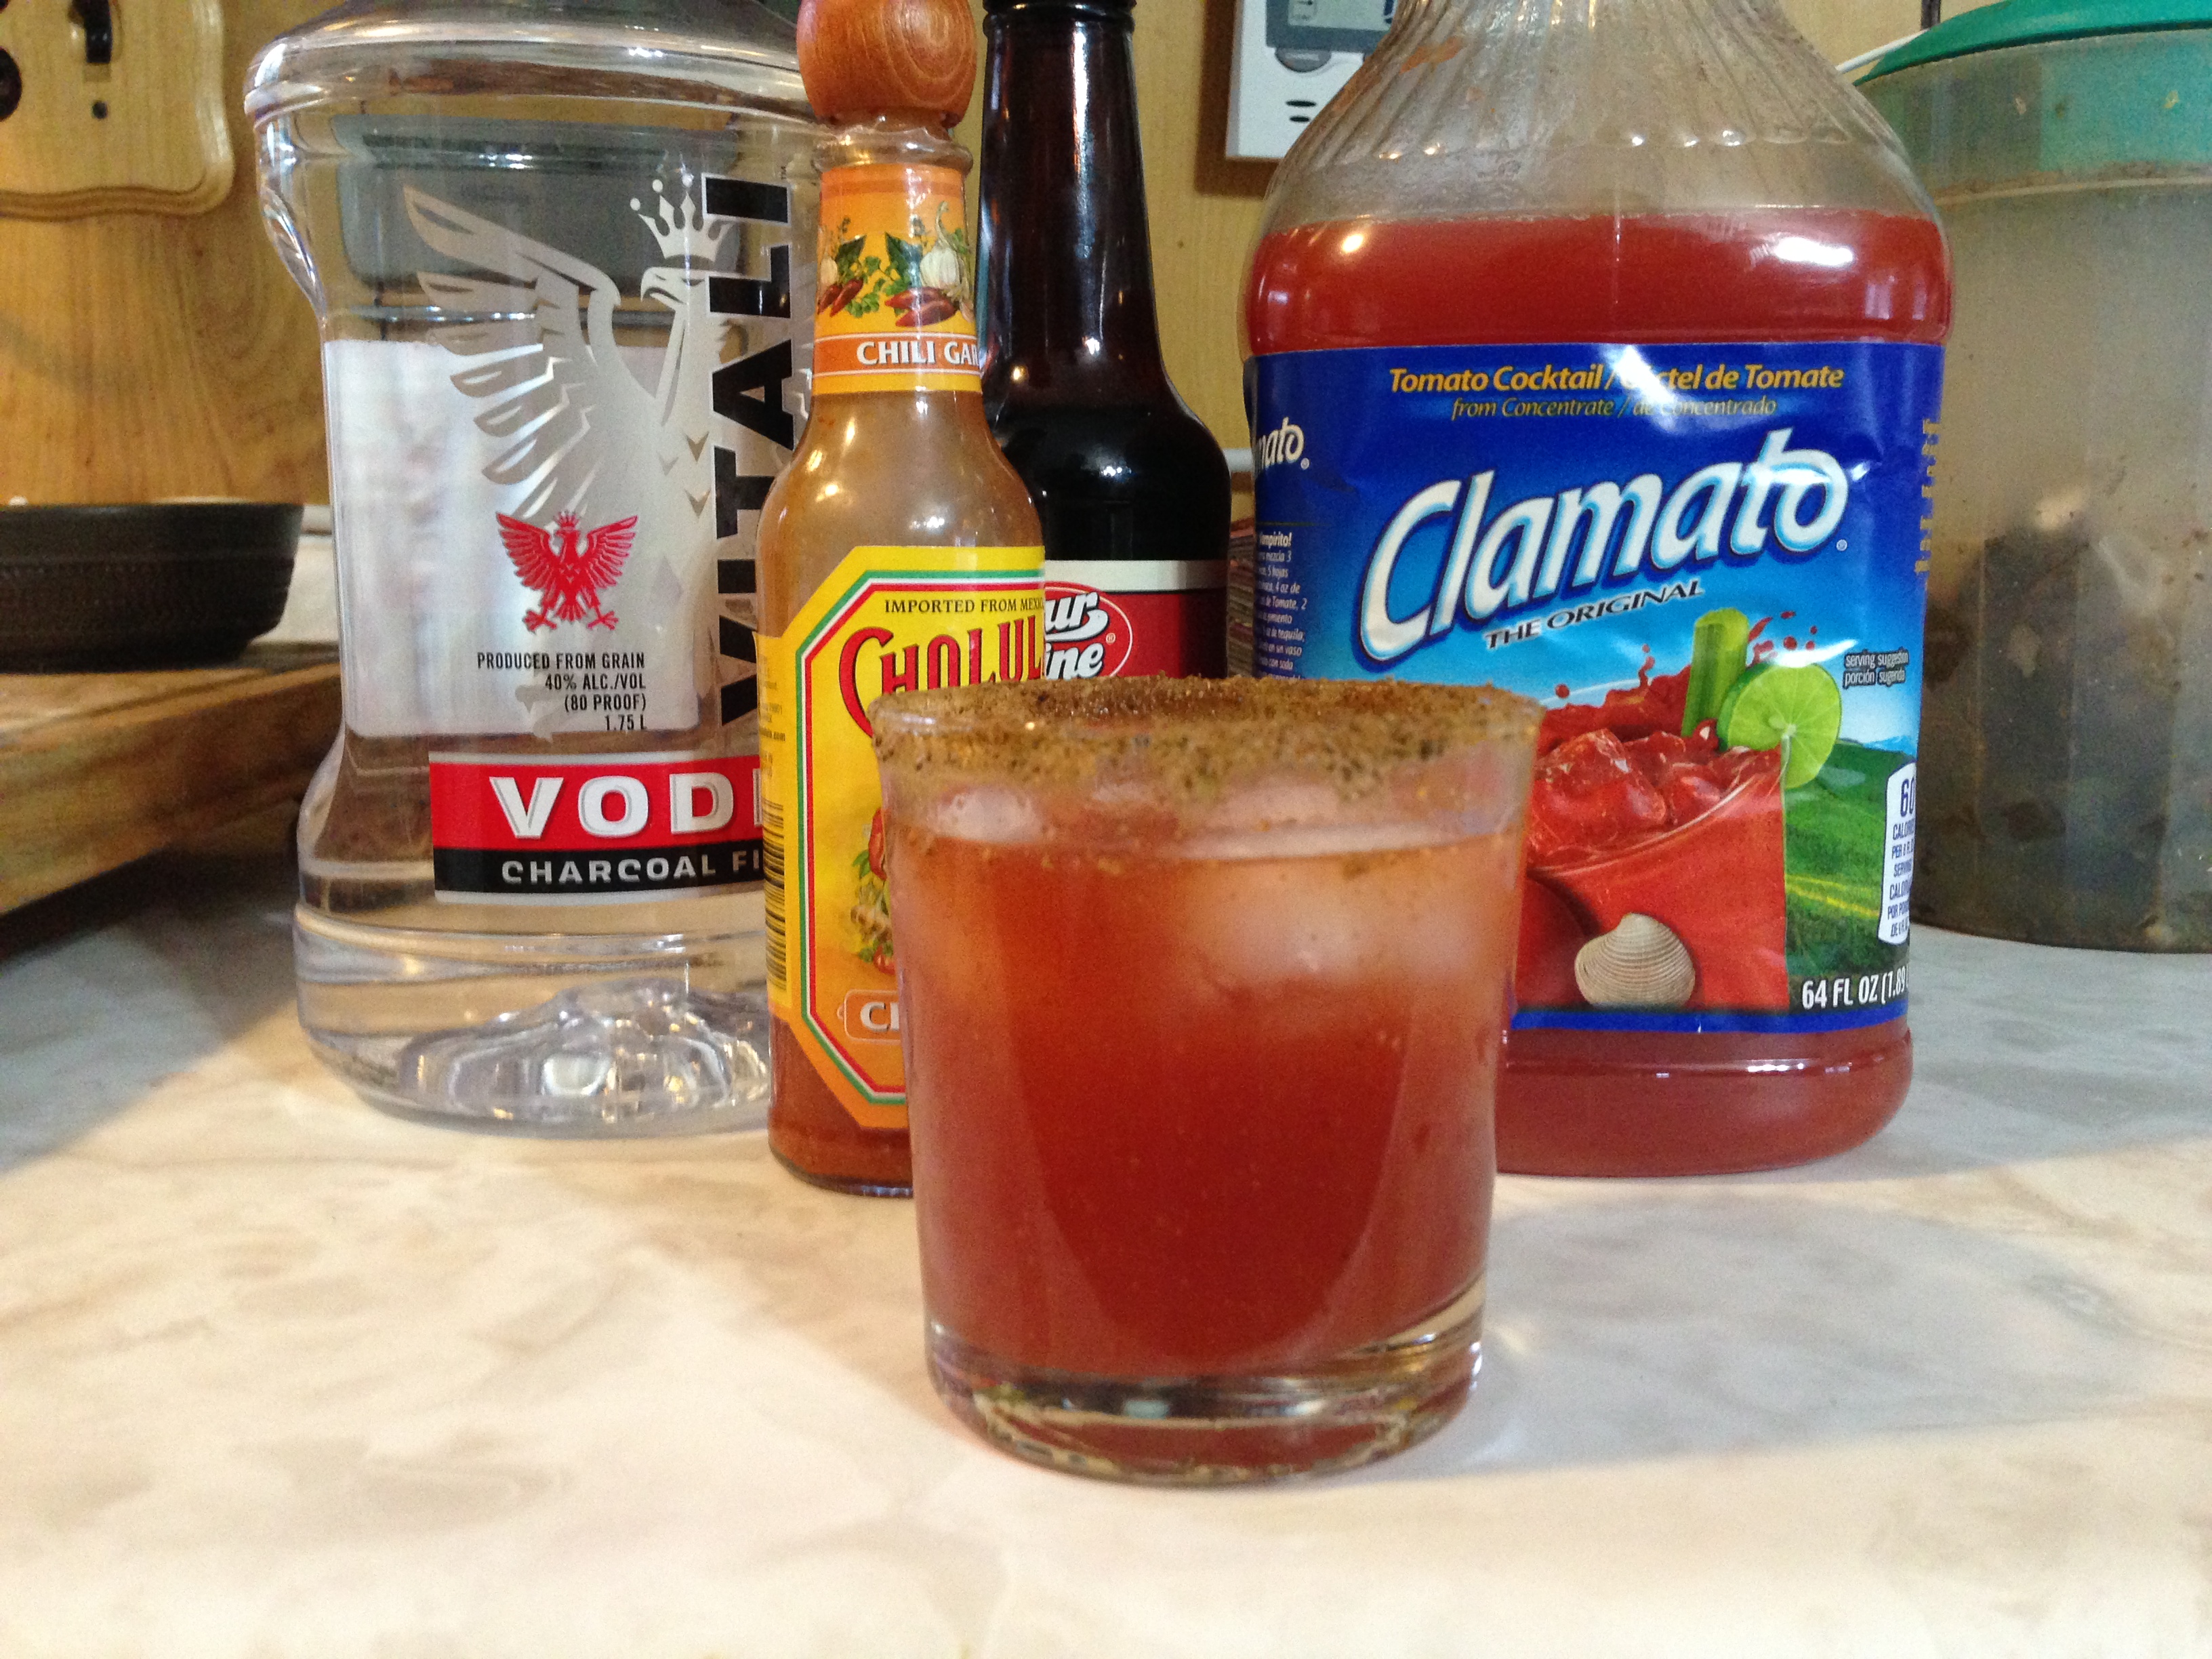
food, produce, drink, juice, uploadedbyflickrmobile